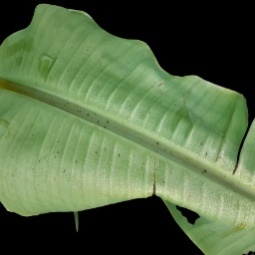
Label: Healthy